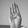
ASL letter: B